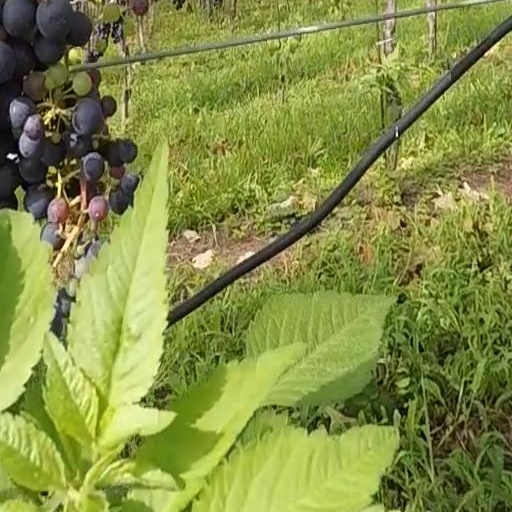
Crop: grape